Charenton Metro-Viaduct

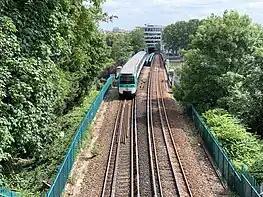
An MF 77 crosses the viaduct on its way to Paris.

Construction of the viaduct began in the spring of 1968, with the construction of the piers. The steel girders were installed in June 1969, and the viaduct was completed in November, enabling load tests to be carried out using five-motor Sprague-Thomson trains. The line was opened to traffic on 19 September 1970, with the extension of line 8 from "Charenton-Écoles" to "Maisons-Alfort-Stade".